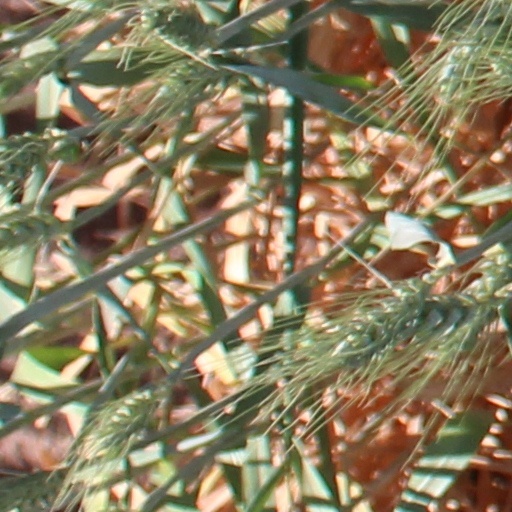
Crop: wheat